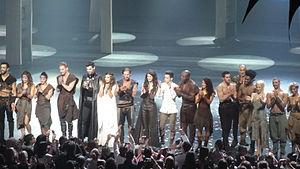
Robin des Bois (comédie musicale)
Caroline Costa, née le 9 mai 1996 à Moissac, est une chanteuse française révélée lors de la troisième saison de La France a un incroyable talent, où elle a terminé à la deuxième place. Elle a aussi utilisé le nom de scène Blue Velvet. Elle a participé à la troupe Robin des bois, aux côtés de Matt Pokora.